Michael Lachanodrakon

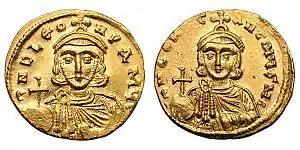
Gold coin of Emperor Leo III the Isaurian, depicted with his son and successor, Constantine V. Leo first promoted iconoclasm, which became official policy under Constantine.

Nothing is known of Lachanodrakon's origins and early life. He receives a very negative treatment in the historical sources, which were written after the final defeat of Byzantine Iconoclasm; some refer to him solely as "ho Drakon" ("the Dragon", alluding to his surname and the Biblical Beast). Their profoundly iconophile perspective means that reports of his actions, especially those relating to the suppression of icon worship, are potentially untrustworthy.